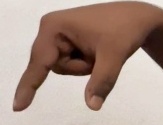
ASL sign: Q